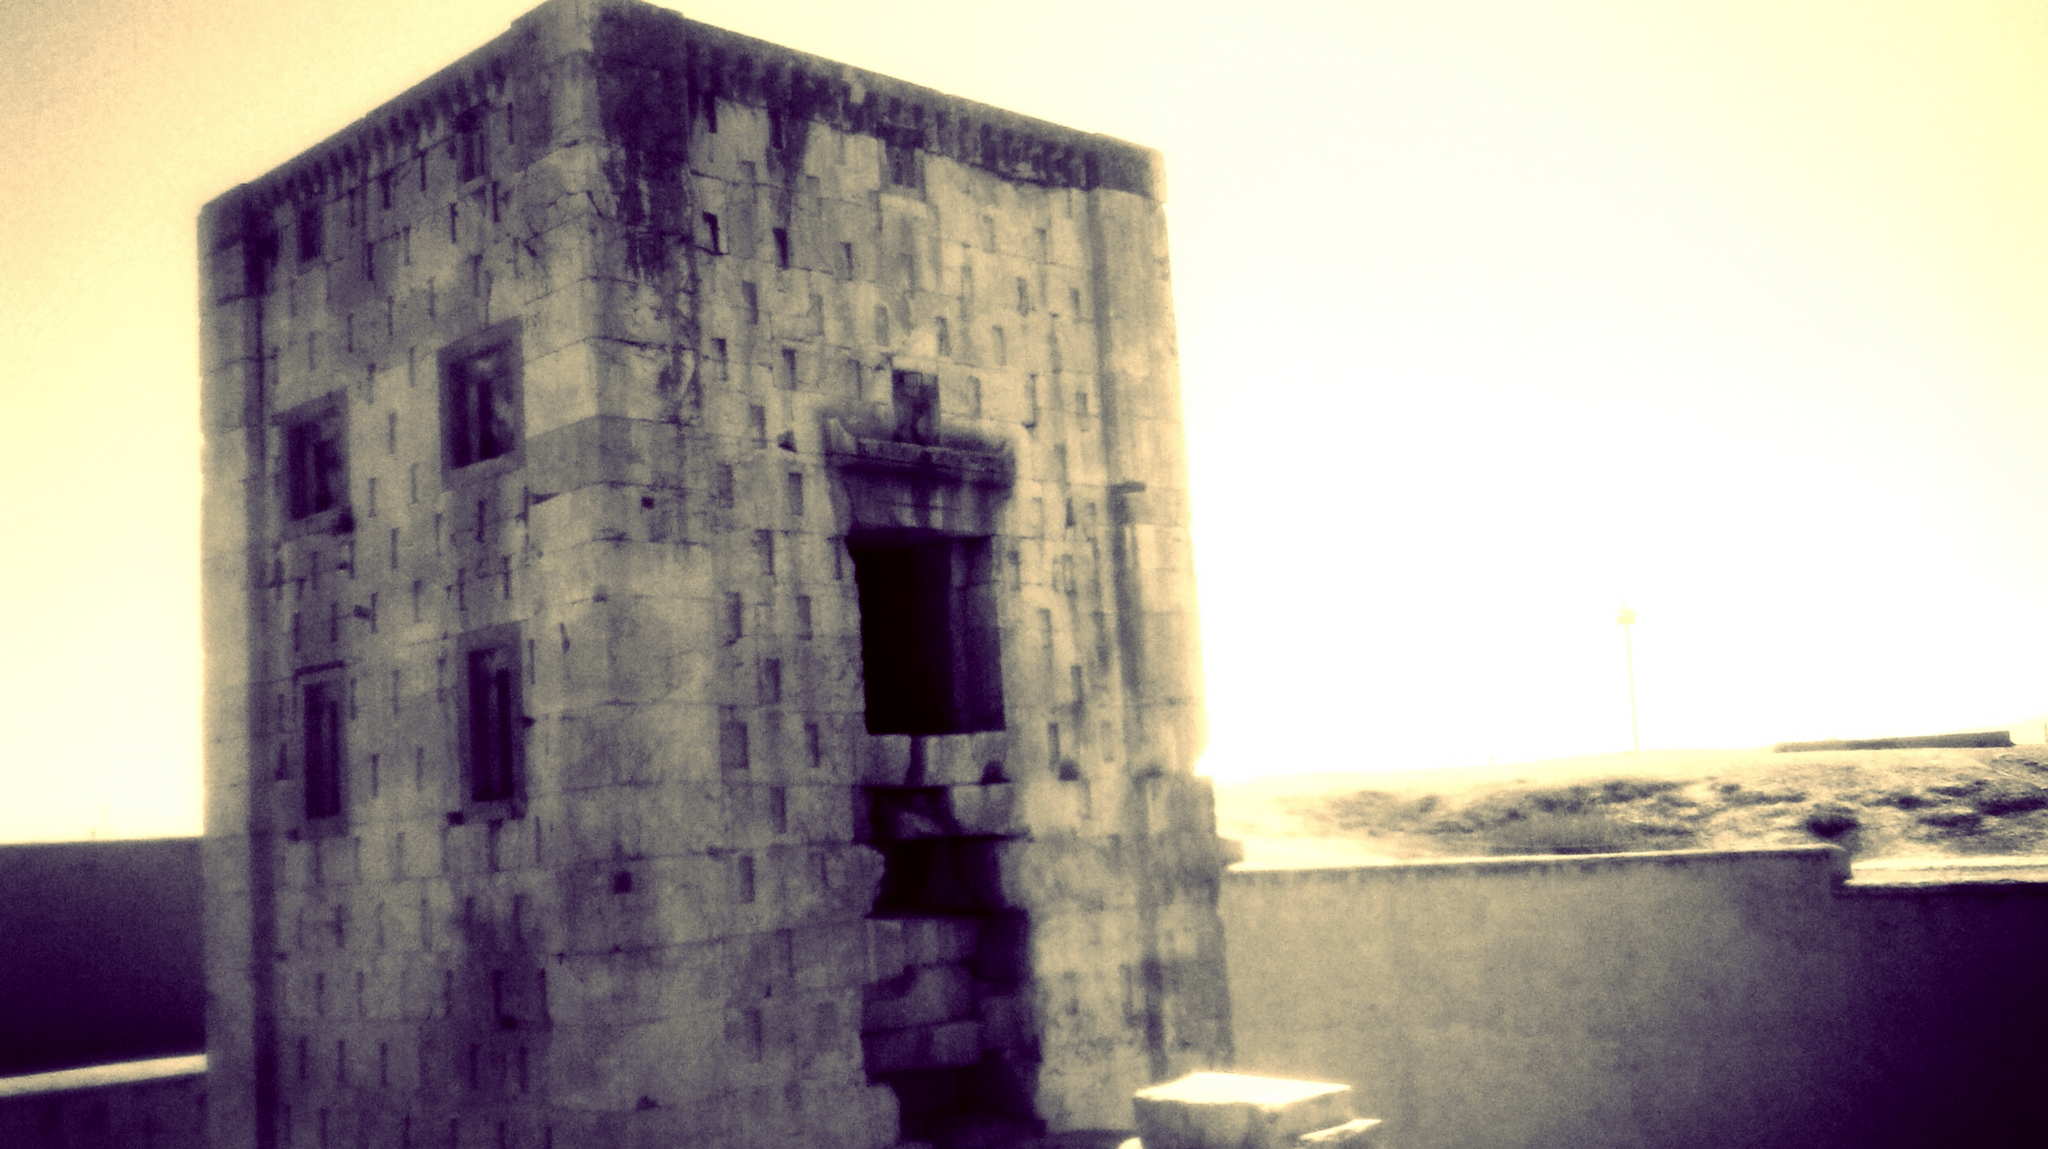
Title: کعبه زرتشت
Date: 2016-10-04
Categories: Ka'ba-ye Zartosht, Self-published work, Images from Wiki Loves Monuments 2016, Cultural heritage monuments in Iran with known IDs, Uploaded via Campaign:wlm-ir, Images from Wiki Loves Monuments 2016 in Iran, Images from Wiki Loves Monuments in Marvdasht, Iran photographs taken on 2016-10-04